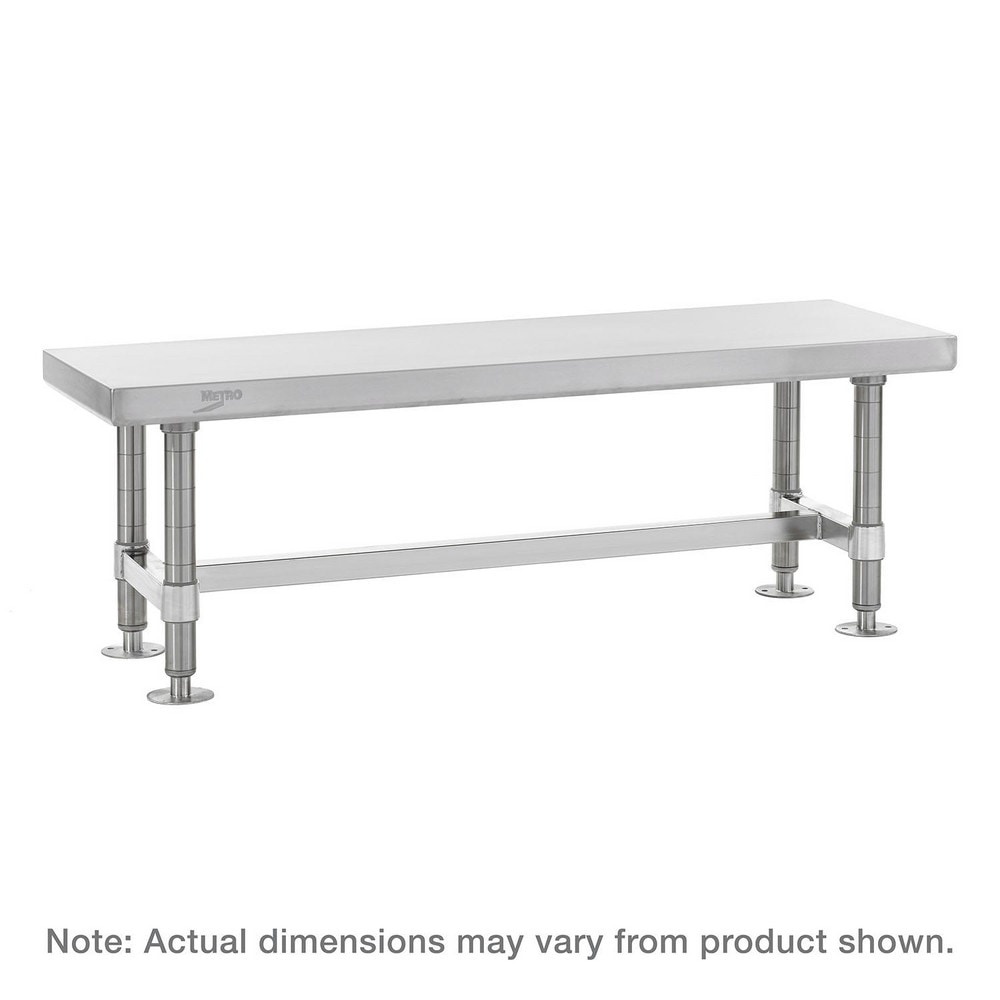
Brand: Metro / Part #: GB948S
Item #: 09981630 Brand: Metro Model #: GB948S Product Specifications Bench Type Gowning Bench Leg Material Stainless Steel Material Stainless Steel Seat Color Silver Leg Color Silver Leg Finish None Leg Type Fixed Foot Type Solid Overall Height 18 in Overall Width 48 Overall Length 9.00
Brand: Metro
Category: Furniture > Benches > Storage & Entryway Benches